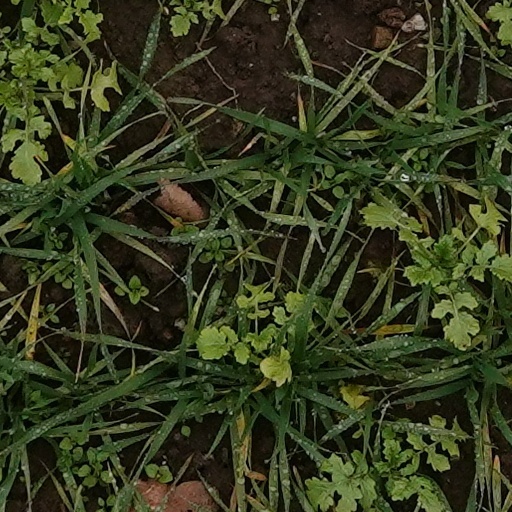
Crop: wheat